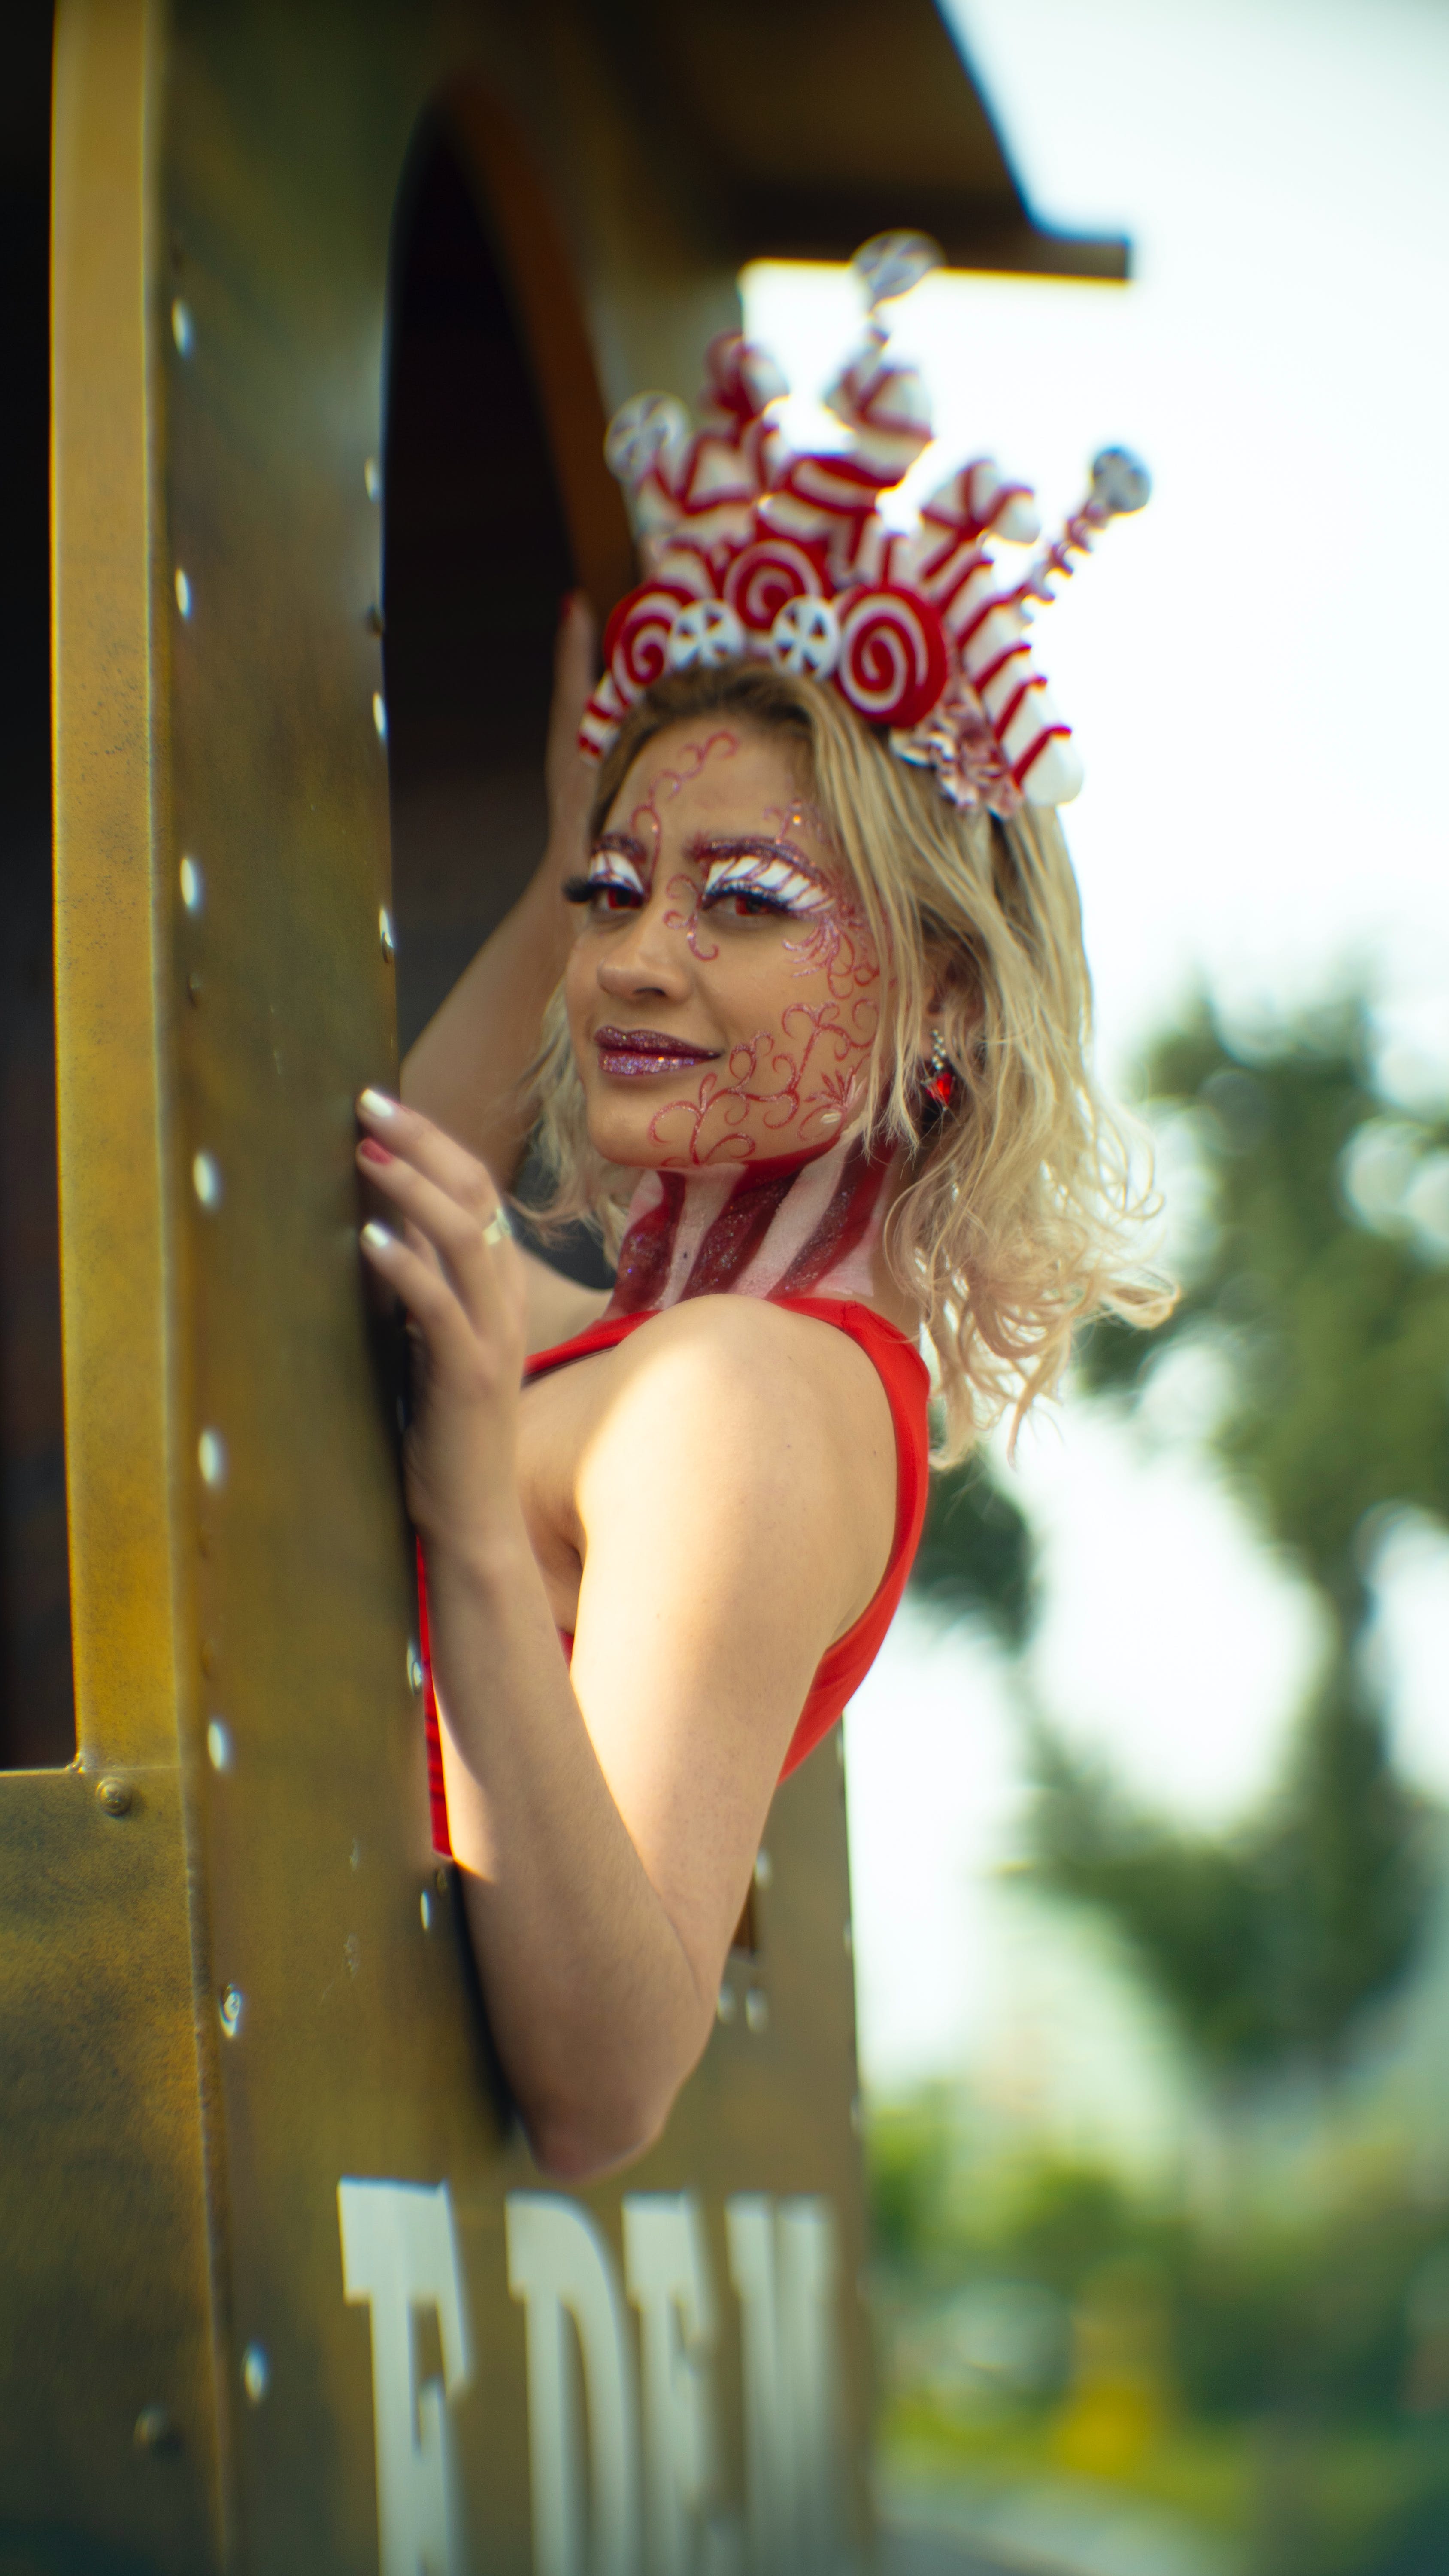
woman, head, performing arts, entertainment, happy, headgear, long hair, performance art, glove, event, fashion design, dance, human leg, brown hair, earrings, jewellery, public event, fun, headpiece, performance, costume, dancer, fashion accessory, tradition, photo shoot, competition, festival, abdomen, portrait photography, model, recreation, cosplay, eyewear